State Highway 8 (New Zealand)

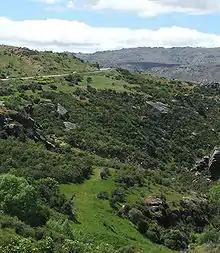
NZSH 8 runs through rugged terrain, such as the rocky hill country south of Alexandra.

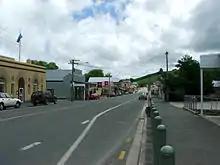
State Highway 8 runs through Lawrence.

The highway leaves SH1 at Washdyke, an industrial suburb of Timaru, travelling initially northwest through Pleasant Point then continuing to the town of Fairlie. From here the route tends westward and rapidly increases in altitude, passing the southern end of the two great Mackenzie Basin lakes of Tekapo and Pukaki.